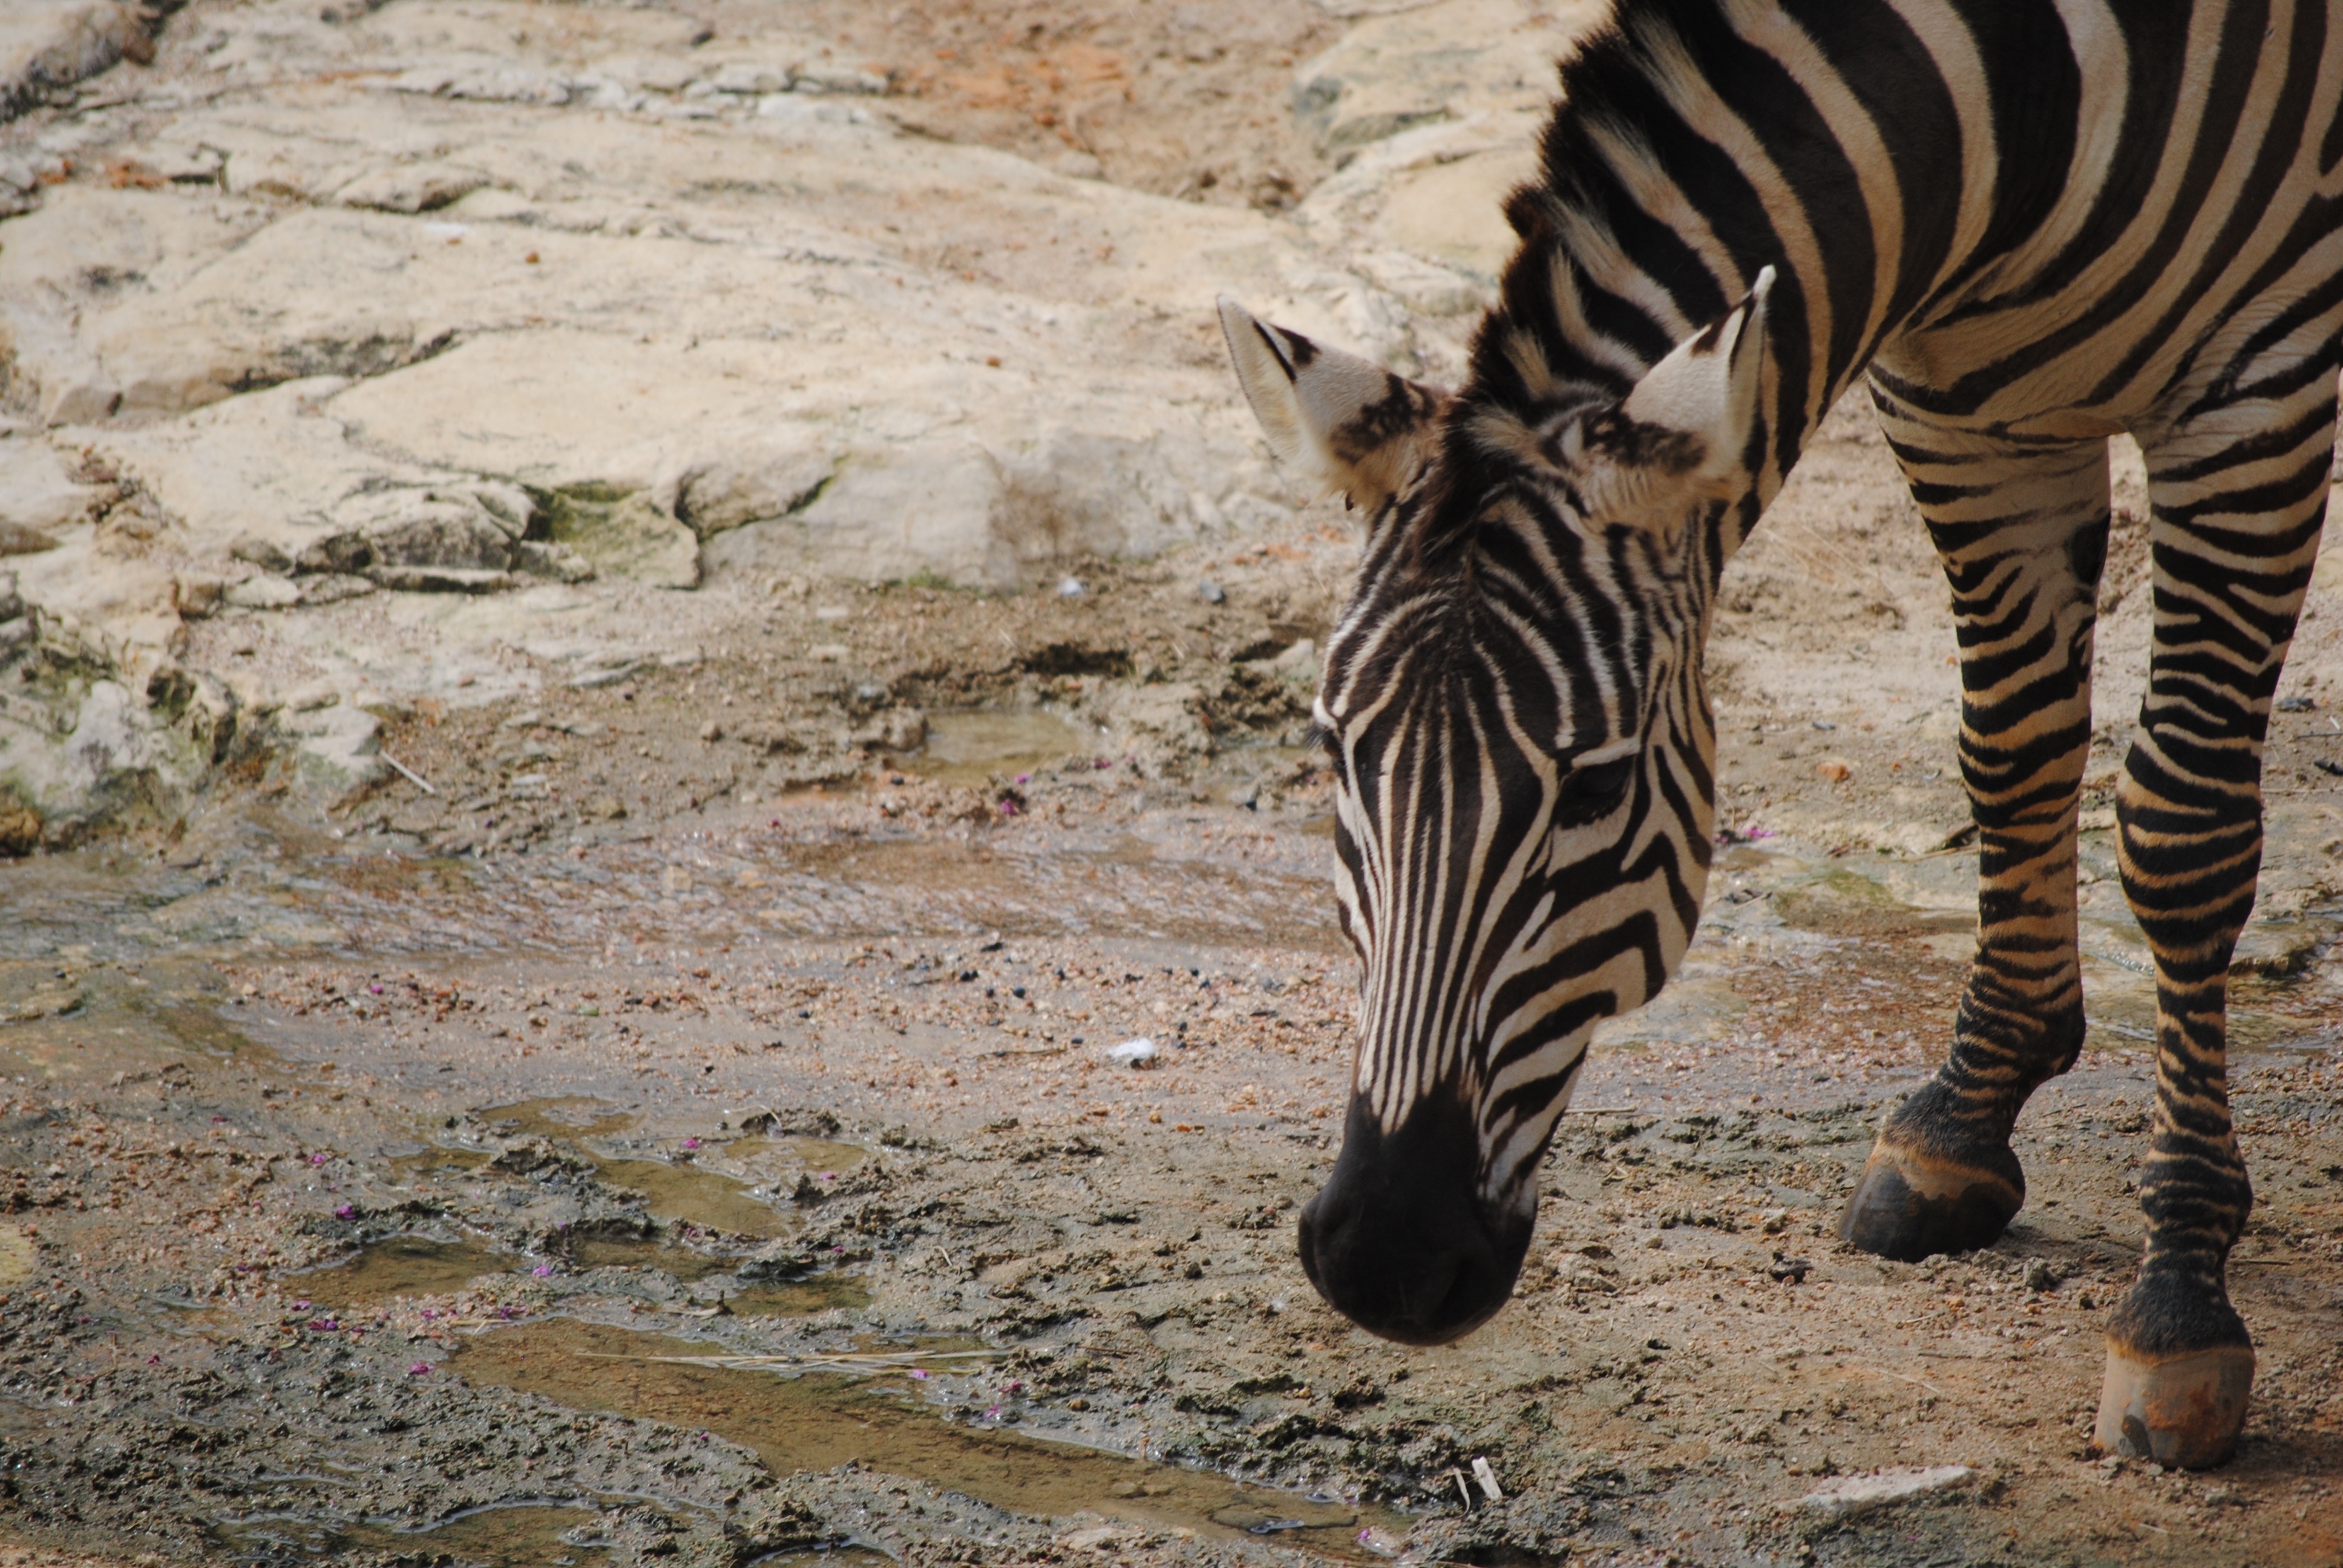
nature, white, animal, jumping, wildlife, zoo, color, balance, action, mammal, black, fauna, zebra, cheerful, moving, grace, classical, mammals, joy, safari, horse like mammal